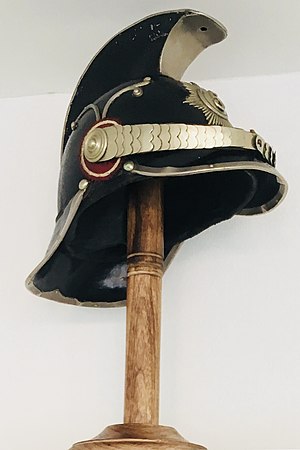
Jydske Dragonregiment
Hjelm M1901 fra 5. Dragonregiment. Sidste af typen "nysølvhjelme" i det danske forsvar.
Sidste model af nysølvhjelme i det danske forsvar. M1901.
Det Jydske Dragonregiment opstod ved sammenlægning af to ældre dragonregimenter, nemlig 3. Dragonregiment i Århus og 5. Dragonregiment i Randers. Det skete i 1932. Gennem 3. Dragonregiment når regimentets historie tilbage til 1670'erne.